HMS Princess (1740)

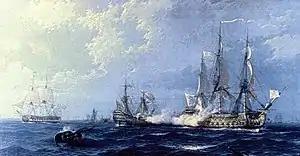
Battle between the "Princesa" (right foreground), and HMS "Lenox", "Orford" and "Kent", 8 April 1740

"Princesa" was built in 1730 to the design of Ciprian Autran in the shipyard of El Astillero, Guarnizo (Santander) in Cantabria, being rated at 70 guns (26 × 24-pdrs; 28 × 18-pdrs; 16 × 8-pdrs). During the 1730s she operated chiefly in the Mediterranean, taking part in the campaign off Italy in 1731 and subsequently in operations against Barbary pirates. She left Ferrol in 1739. On 25 March 1740 news reached the Admiralty that two Spanish ships had sailed from Buenos Aires, and were bound for Spain. Word was sent to Portsmouth and a squadron of three ships, consisting of the 70-gun ships , and , under the command of Captain Colvill Mayne of "Lenox", were prepared to intercept them. The ships, part of Sir John Balchen's fleet were briefly joined by and , and the squadron sailed from Portsmouth at 3 am on 29 March, passing down the English Channel. "Rippon" and "St Albans" fell astern on 5 April, and though Mayne shortened sail, they did not come up. On 8 April Mayne's squadron was patrolling some 300 miles south-west of The Lizard when a ship was sighted to the north.